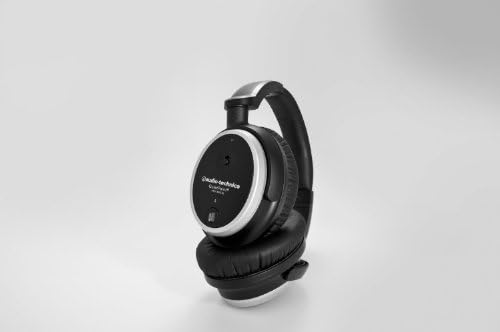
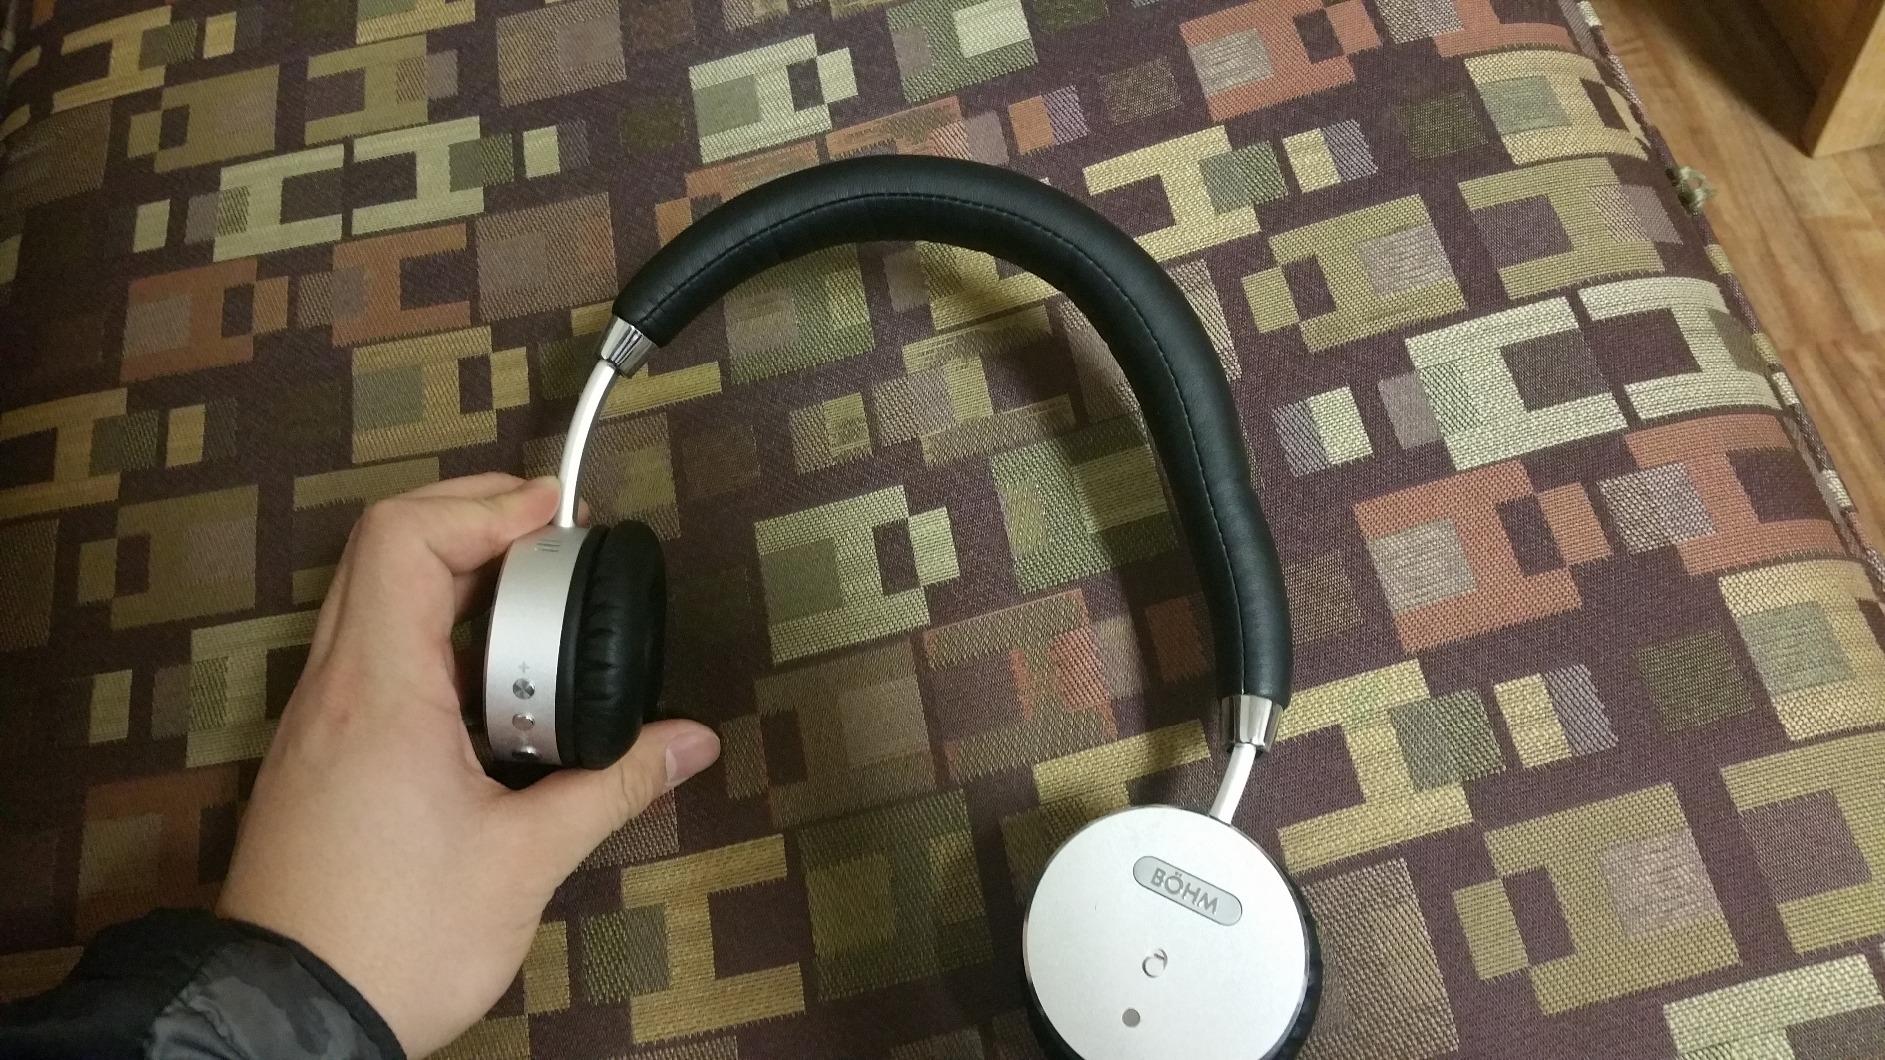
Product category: headphones
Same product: no